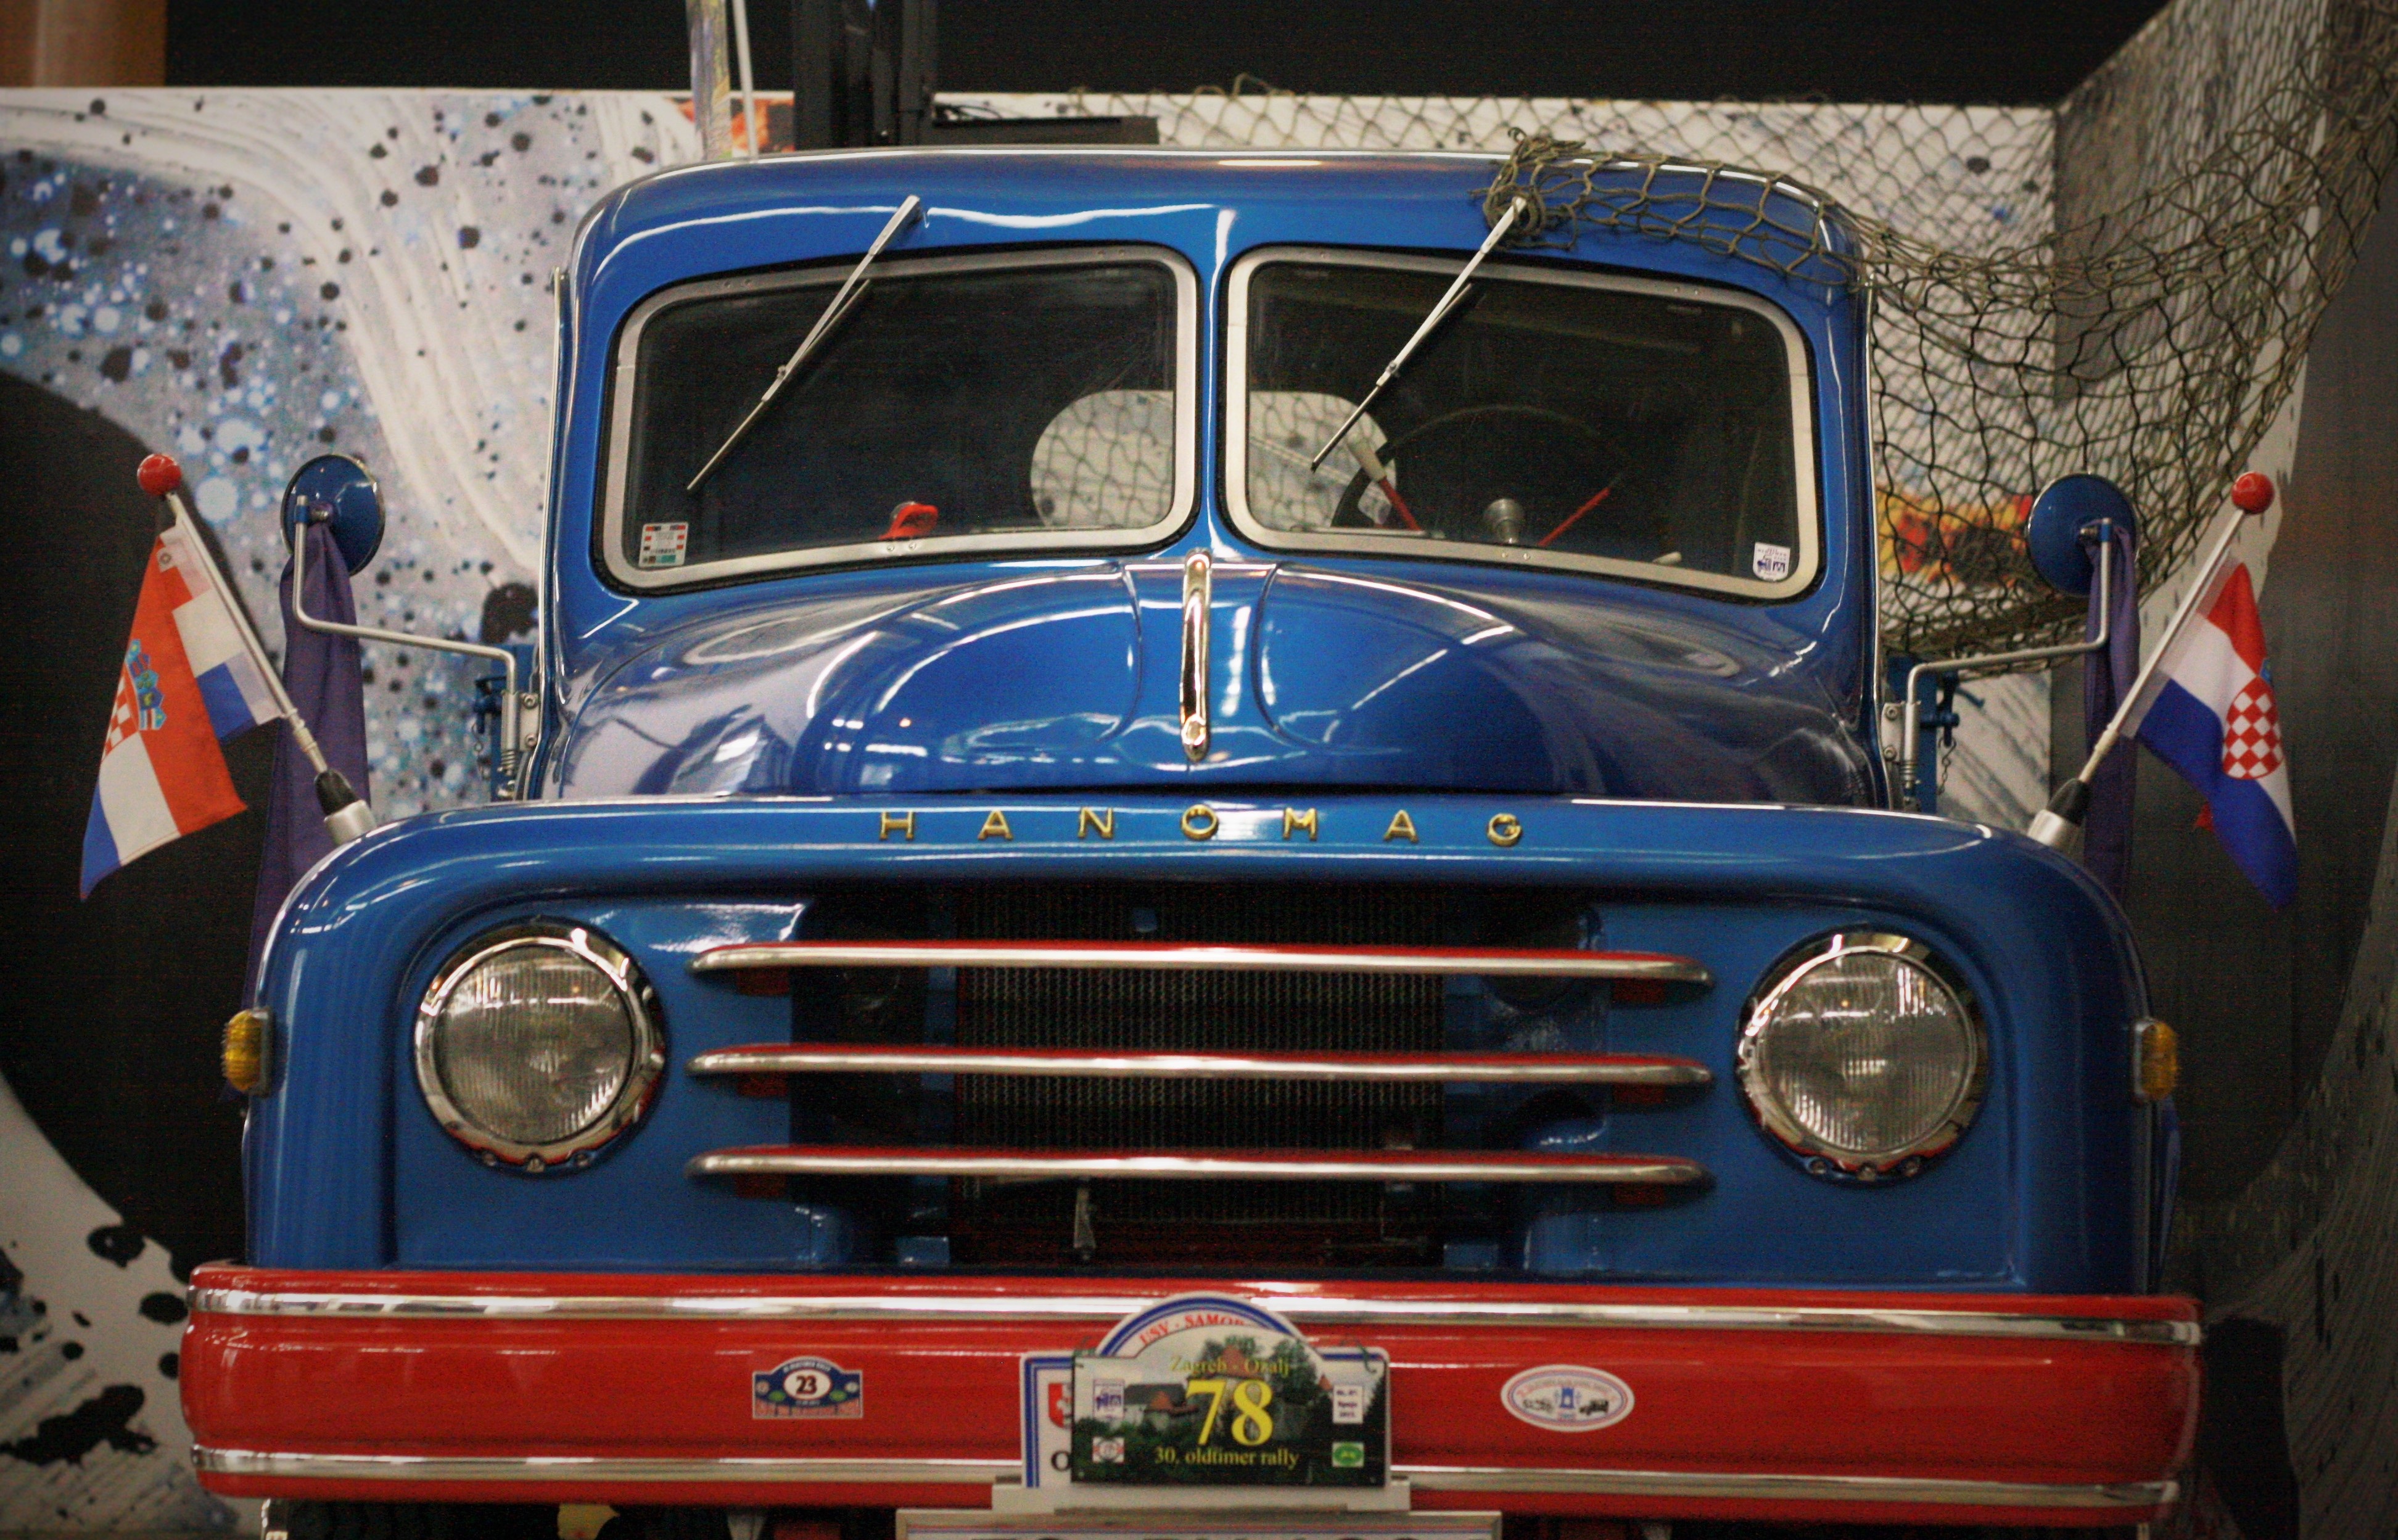
car, vintage, antique, automobile, retro, old, transportation, transport, truck, red, vehicle, metal, auto, blue, motor vehicle, bumper, rusty, sedan, antique car, city car, pickup truck, off road vehicle, sport utility vehicle, land vehicle, automobile make, automotive exterior, compact car, family car, subcompact car